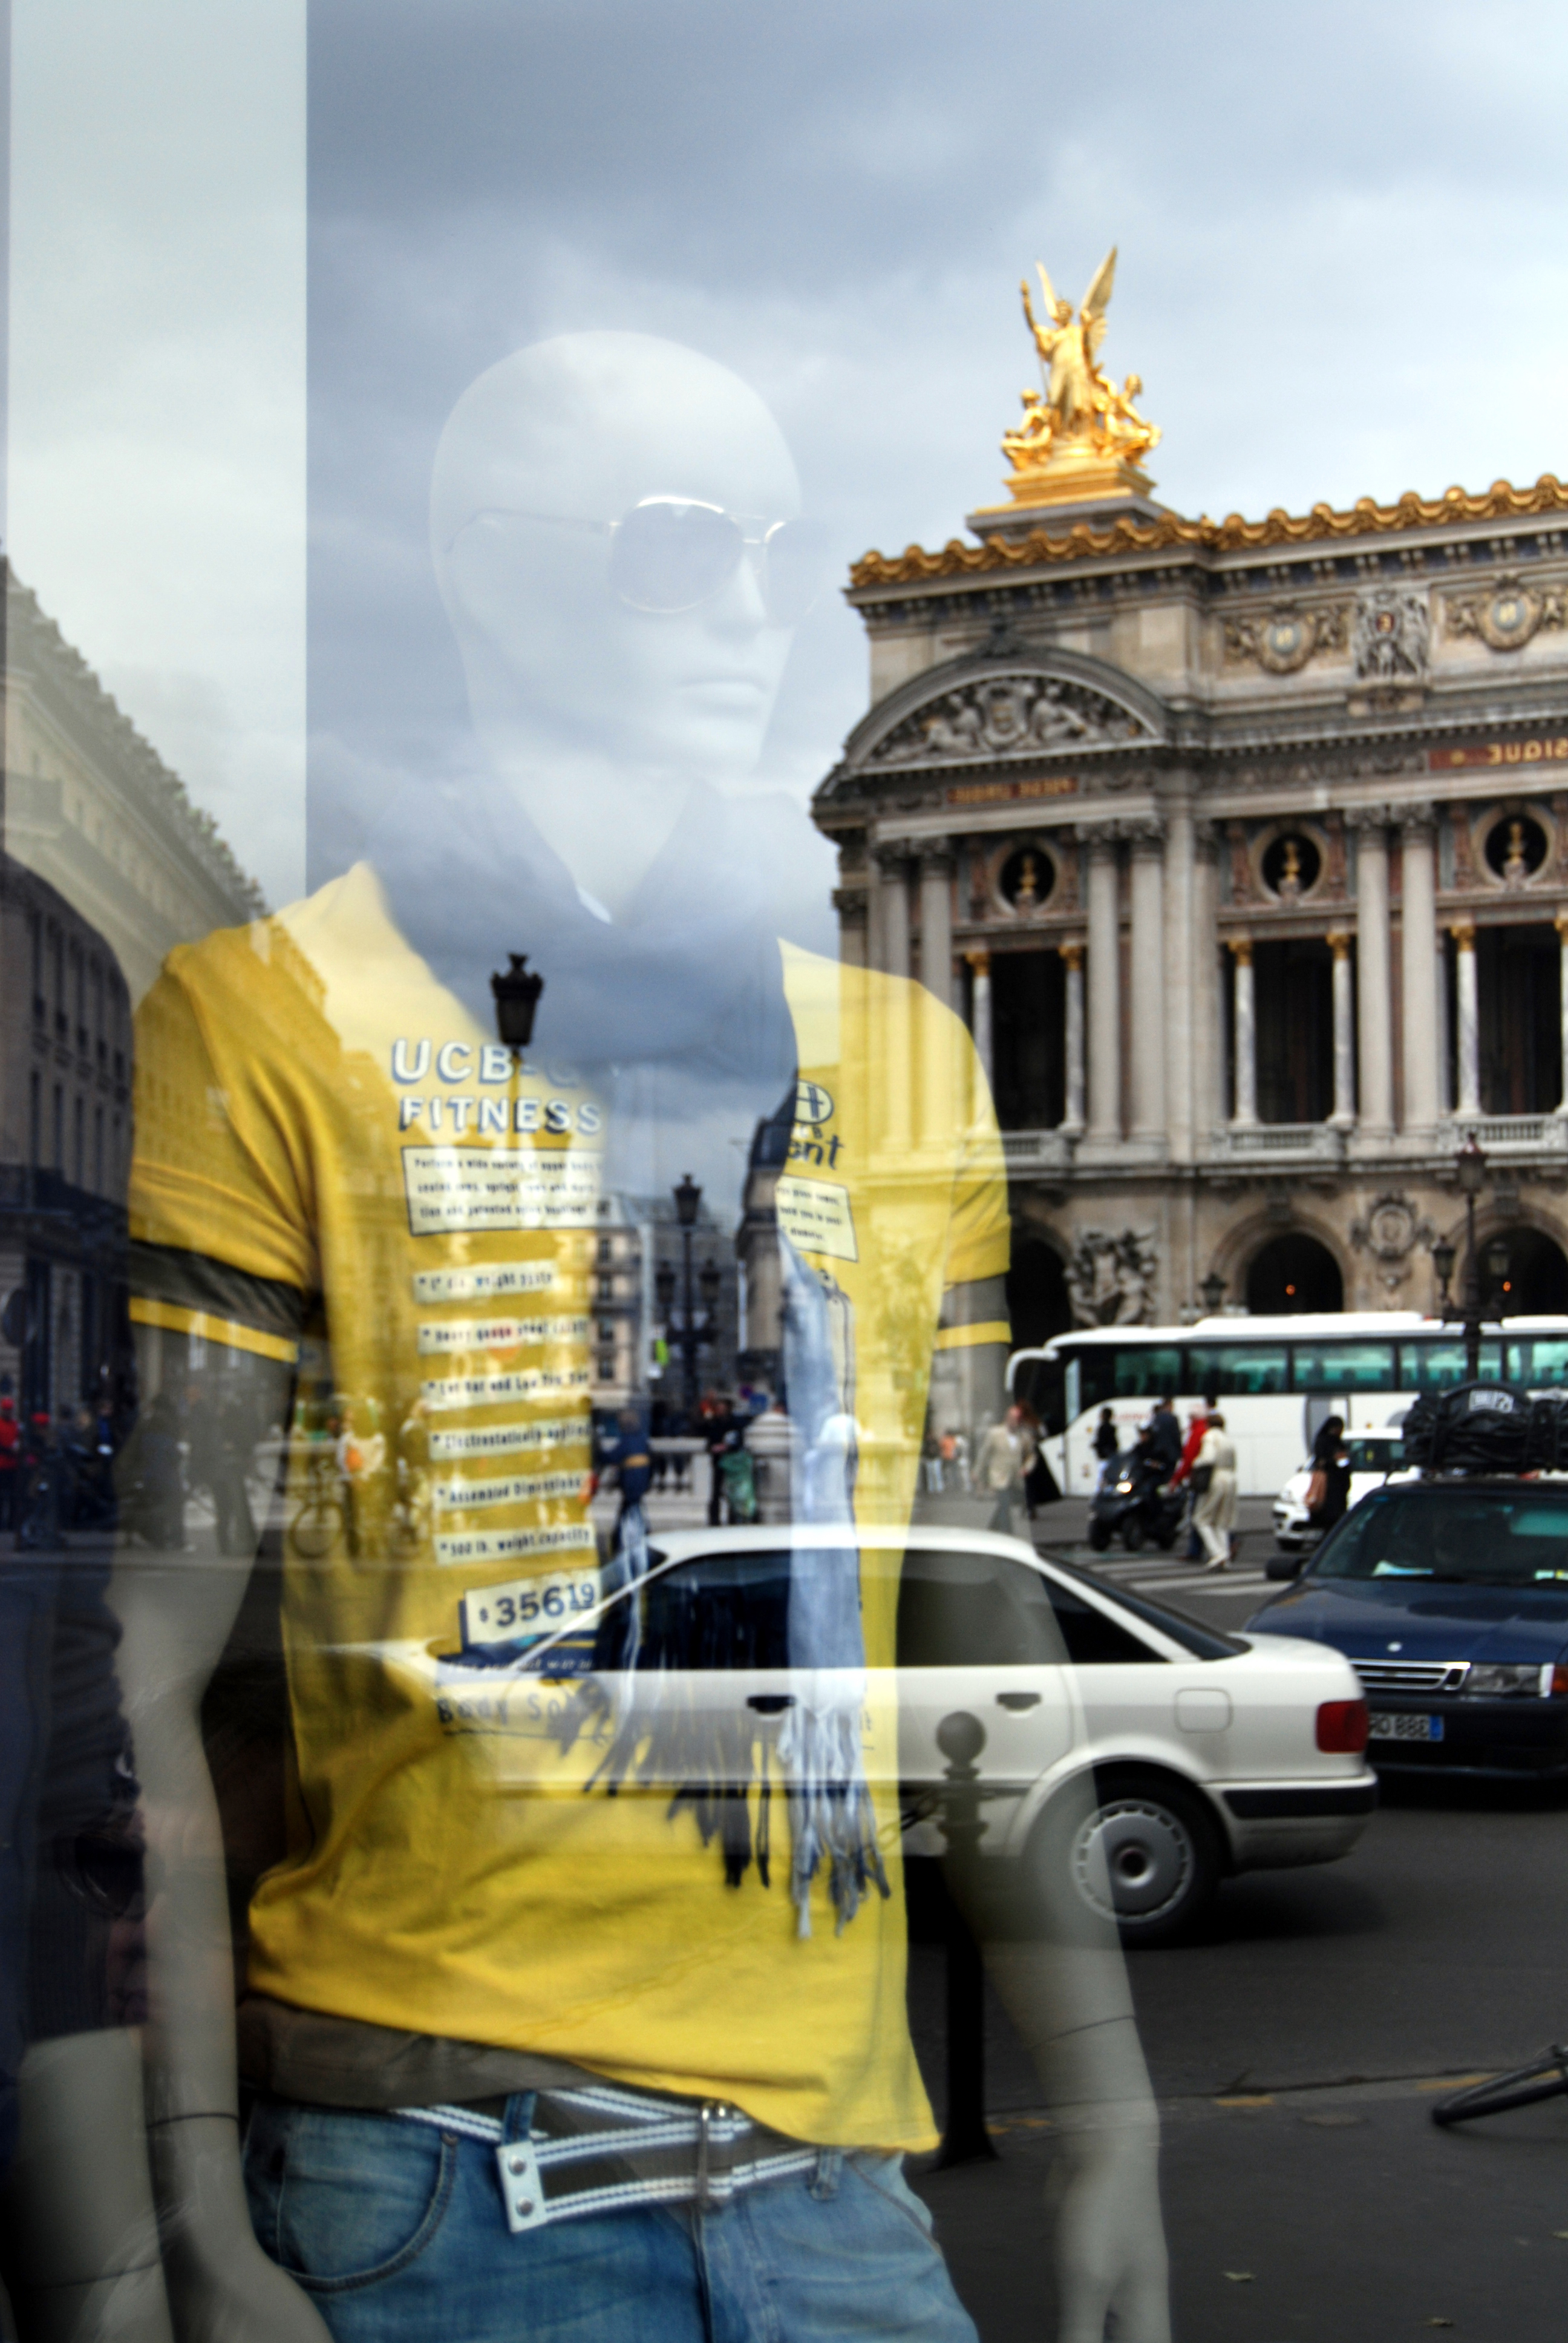
outdoor, pedestrian, sky, road, street, car, building, city, paris, downtown, daytime, france, europe, reflection, vehicle, plaza, landmark, facade, yellow, creativecommons, cc0, publicdomain, infrastructure, mirror, nocopyright, reflections, sedan, 2d, carloszgz, original, cmstoolsphotoring, freeculturalworks, openlicense, freepictures, miroir, espejo, reflejos, reflets, glace, francia, europa, copyleft, norightsreserved, myfav, 75002, metropolis, metropolitan area